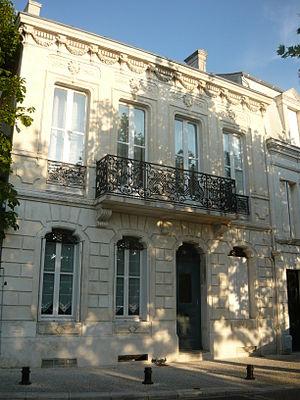
Marennes est une ancienne commune du Sud-Ouest de la France, située dans le département de la Charente-Maritime en région Nouvelle-Aquitaine. Ses habitants sont appelés les Marennais et les Marennaises. Le 1ᵉʳ janvier 2019, elle fusionne avec Hiers-Brouage pour former la commune nouvelle de Marennes-Hiers-Brouage.